Delaware Route 72

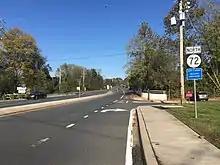
DE 72 northbound past DE 2 near Newark

What is now DE 72 originally existed as a county road by 1920. By 1931, the road was proposed as a state highway between present-day DE 9 and US 13 while what would become DE 72 north of Milford Crossroads was completed as a state highway. The road from present-day DE 9 to US 13 became a state highway a year later. On July 1, 1935, the remaining sections of the present-day route were transferred from the county to the state. The portion of the road between US 13 and US 40 was improved by the state in 1937, providing a better route to Baltimore and Washington, D.C. for residents in the Delaware City, Port Penn, and Odessa areas.